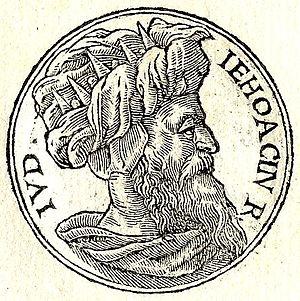
Ceci est une liste des règnes les plus courts.
Joachin, en hébreu יהויכין, né vers 616 av. J.-C, est un roi de Juda de décembre 598 av. J.-C. au 16 mars 597 av. J.-C.. Il est le fils du roi Joiaqim et de Nehoushta la fille d'Elnathan de Jérusalem, et un contemporain du prophète Jérémie. Au VIᵉ siècle av. J.-C., après la défaite du royaume de Juda face à Nabuchodonosor II, il est exilé à Babylone et libéré par Amel-Marduk vers 562 av. J.-C. après trente-sept ans de captivité.